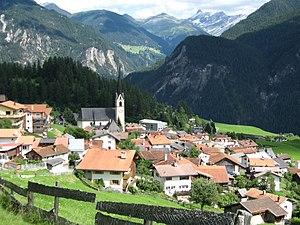
Alvaneu Dorf (Grisons
Alvaneu est une localité et une ancienne commune suisse du canton des Grisons, située dans la région d'Albula.